Disappeared statues in Tehran, 2010

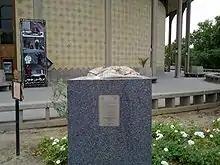
Ta'atr-e Shahr – Shahriar Statue

Disappeared statues in Tehran refers to a series of robberies committed during the months of April and May 2010 in Tehran, Iran, when twelve bronze statues of national heroes disappeared from public places for unknown reasons. Tehran officials treated the incidents as theft, while others have suggested that it may have been a deliberate removal by the government or religious groups. In June 2010, Tehran municipality officials asked the sculptors to remanufacture the sculptures.